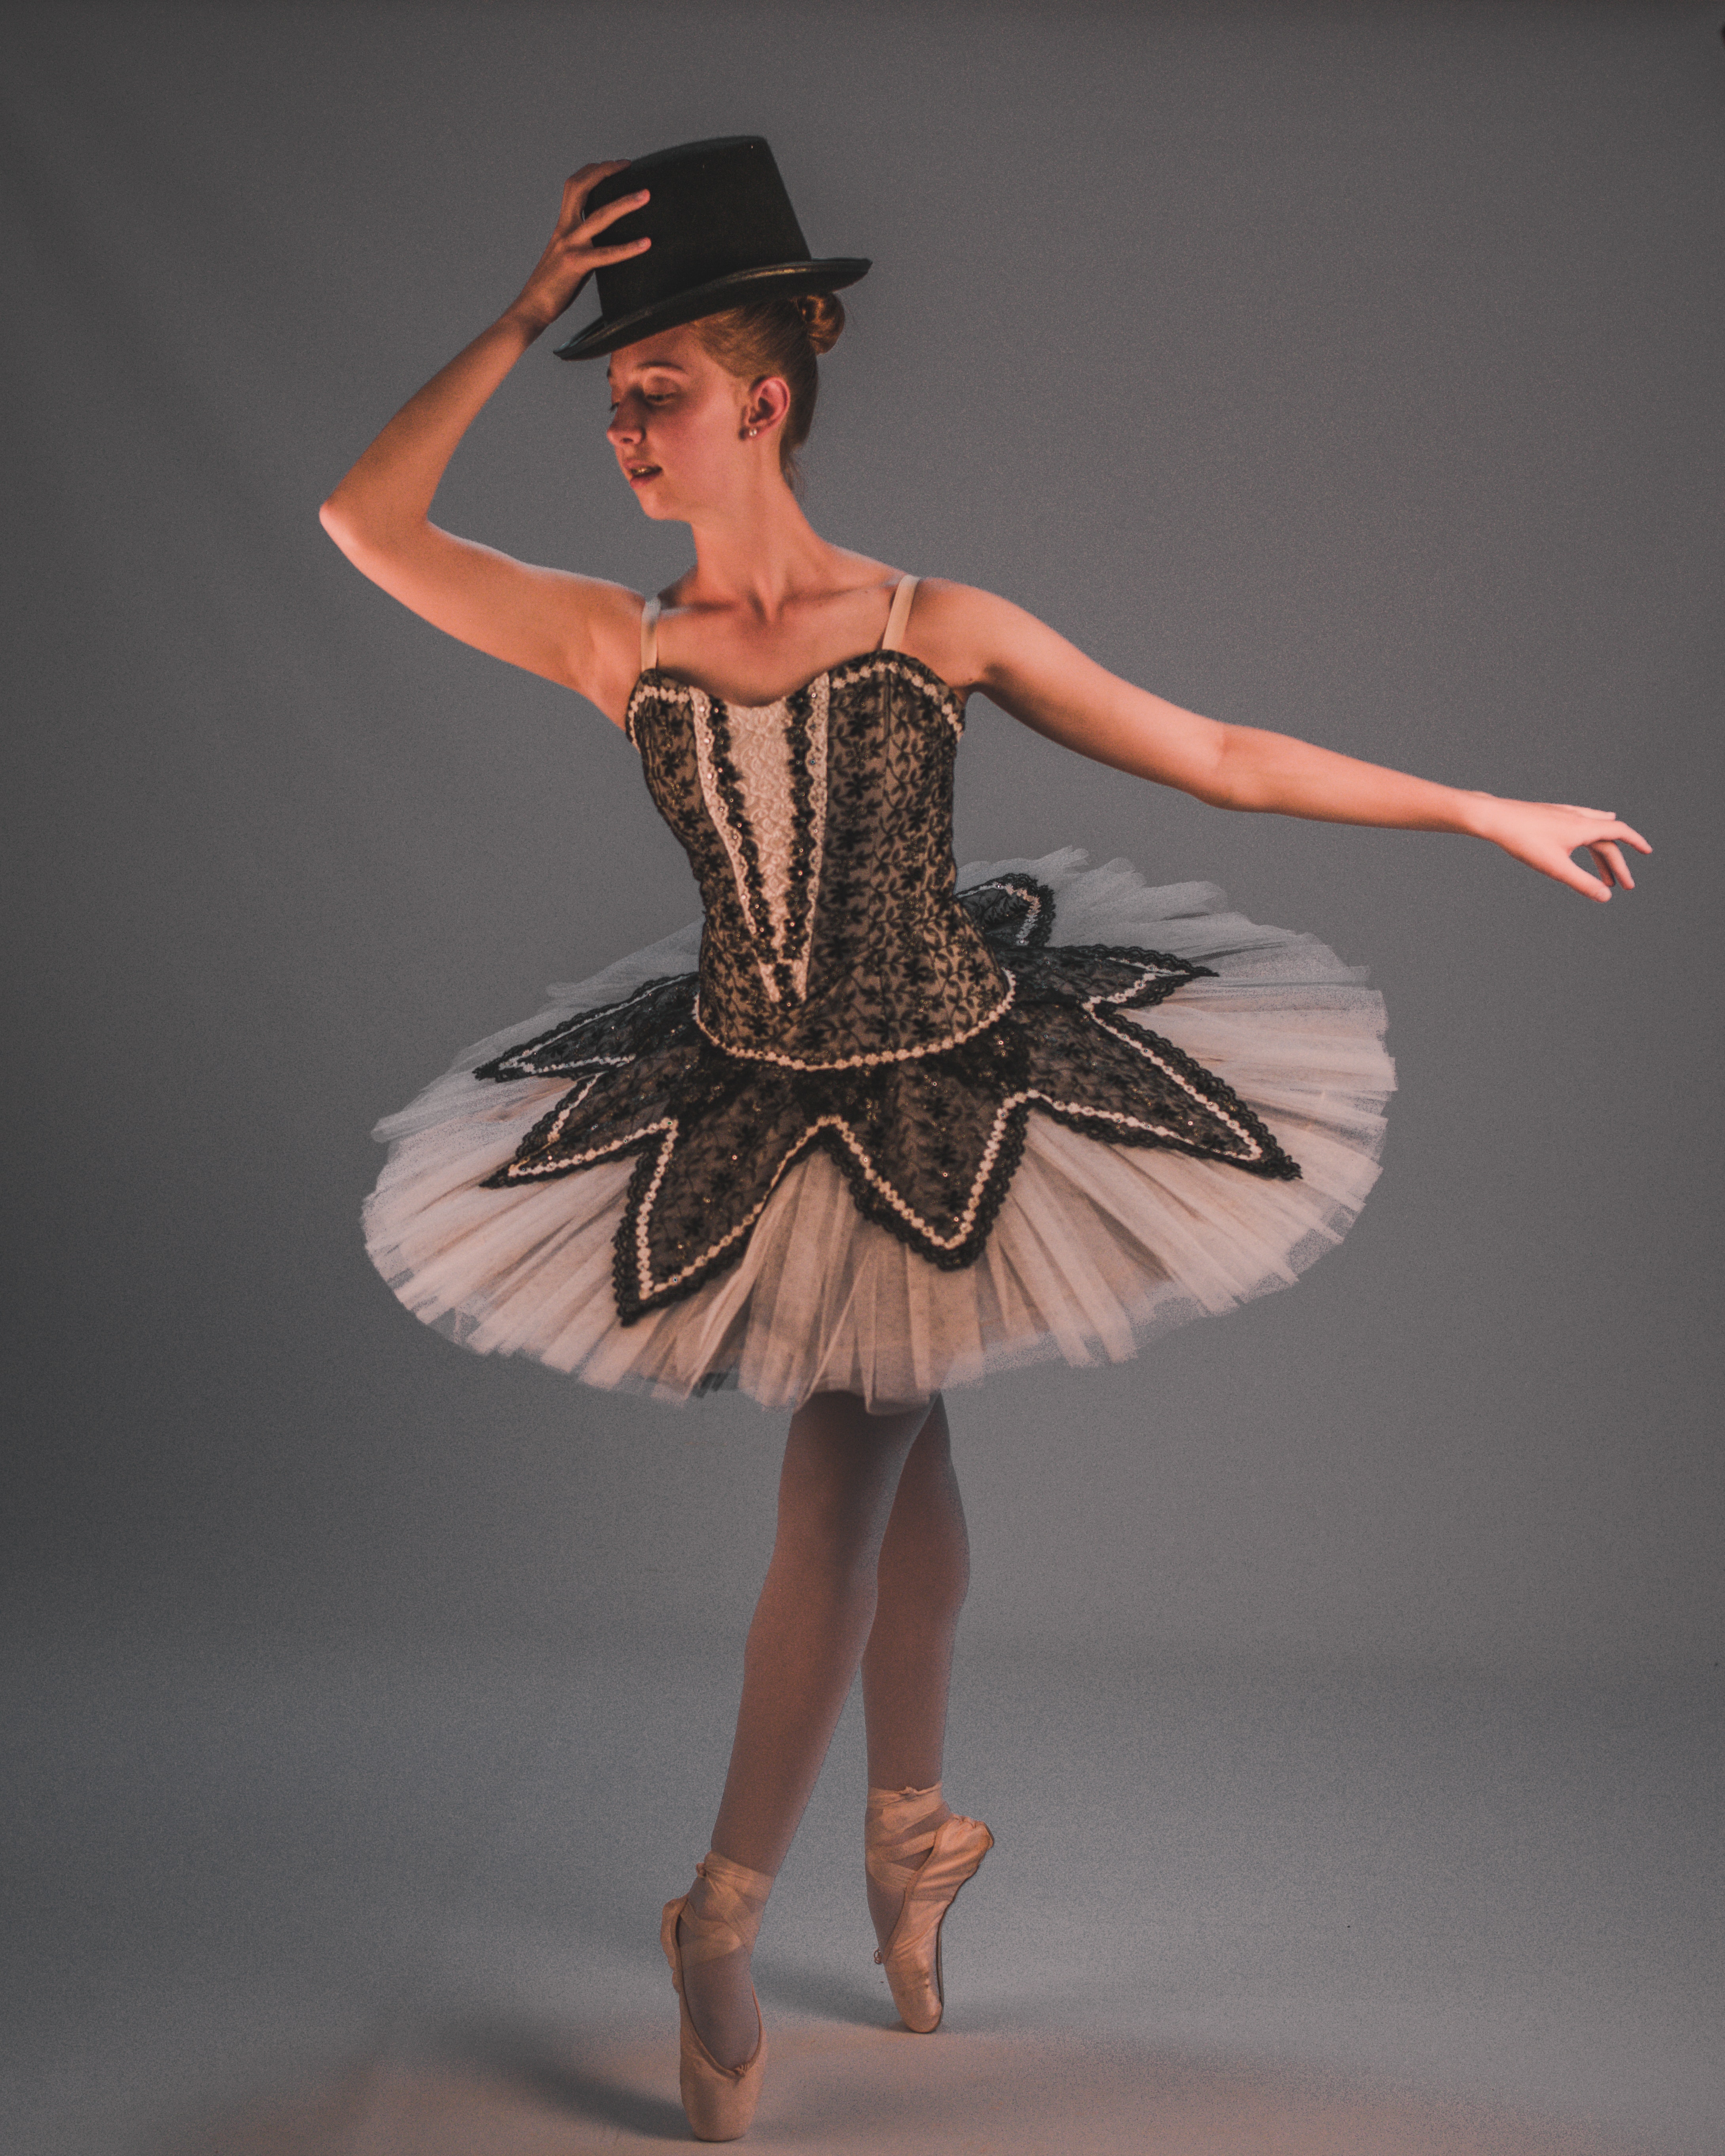
clothing, ballet tutu, costume, ballet, dance, dancer, dress, ballet dancer, footwear, performing arts, costume design, performance, event, Pointe shoe, shoe, performance art, corset, fashion design, sportswear